Native American reservation politics

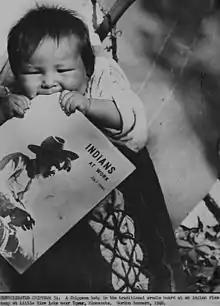
1940 government photo of Chippewa baby teething on a magazine titled "Indians at Work"

"Approximately 14 percent of all American Indians in 1980 lived on large reservations with reservation poverty of 40 percent or higher." Despite the conditions, Natives continue to live on the reservations because they see it as a cultural center for their particular tribe, value the implied sense of community, and receive government-funded benefits that they wouldn't gain otherwise. As a cultural center, the reservations serve as a holding place for the old ways of Native American customs. "In the southeastern or Woodland tradition, those old ways are most often connected to myths, stories, music, and dance." There are some unwilling to share the "old ways" with outsiders because they feel it is sacred knowledge not easily given away to someone not of Native lineage.